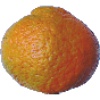
Label: Mandarine 1